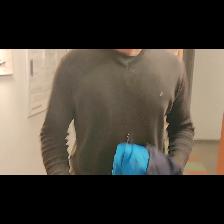
Label: Human